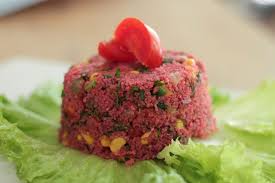
Yemek: kisir